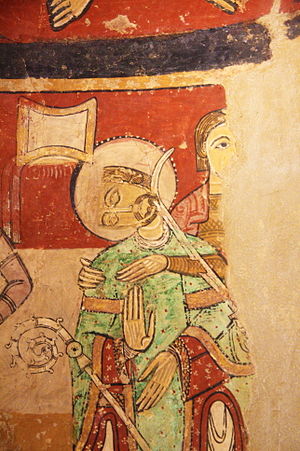
Thomas Becket / Rigskansler / Drabet
Drabet på Thomas Becket, romansk freske i kirken Santa María de Tarrasa.[17]
Thomas Becket var Henrik 2. af Englands rigskansler og ærkebiskop af Canterbury fra 1162 til sin død. Han blev myrdet i Canterbury-katedralen.